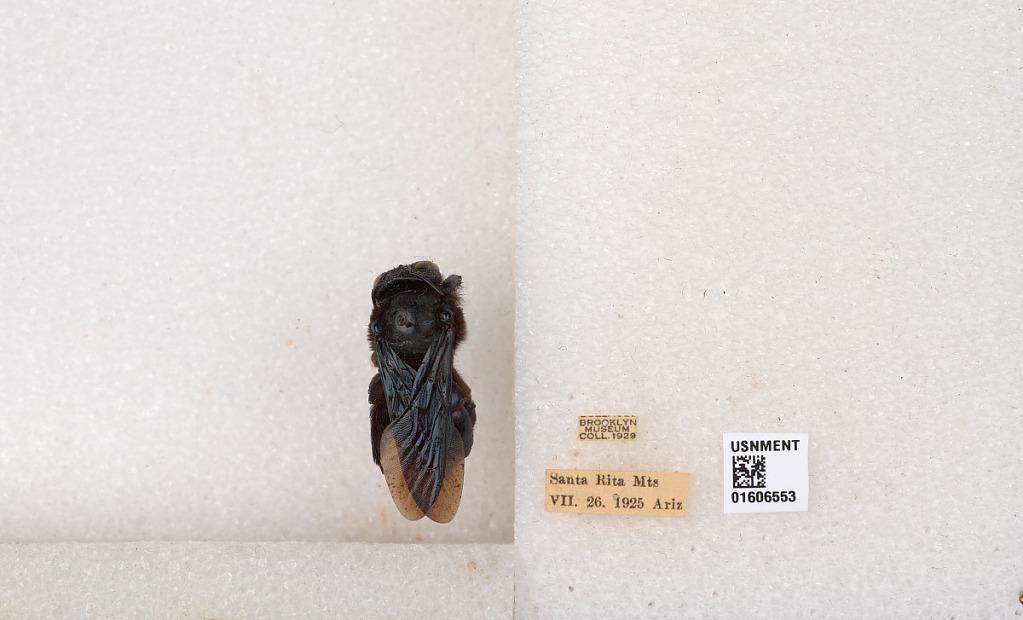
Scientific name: Xylocopa (Xylocopoides) californica arizonensis Cresson